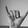
ASL letter: Y